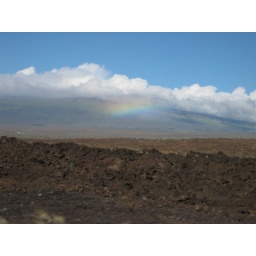
Lava field with Kohala Mountain in the clouds